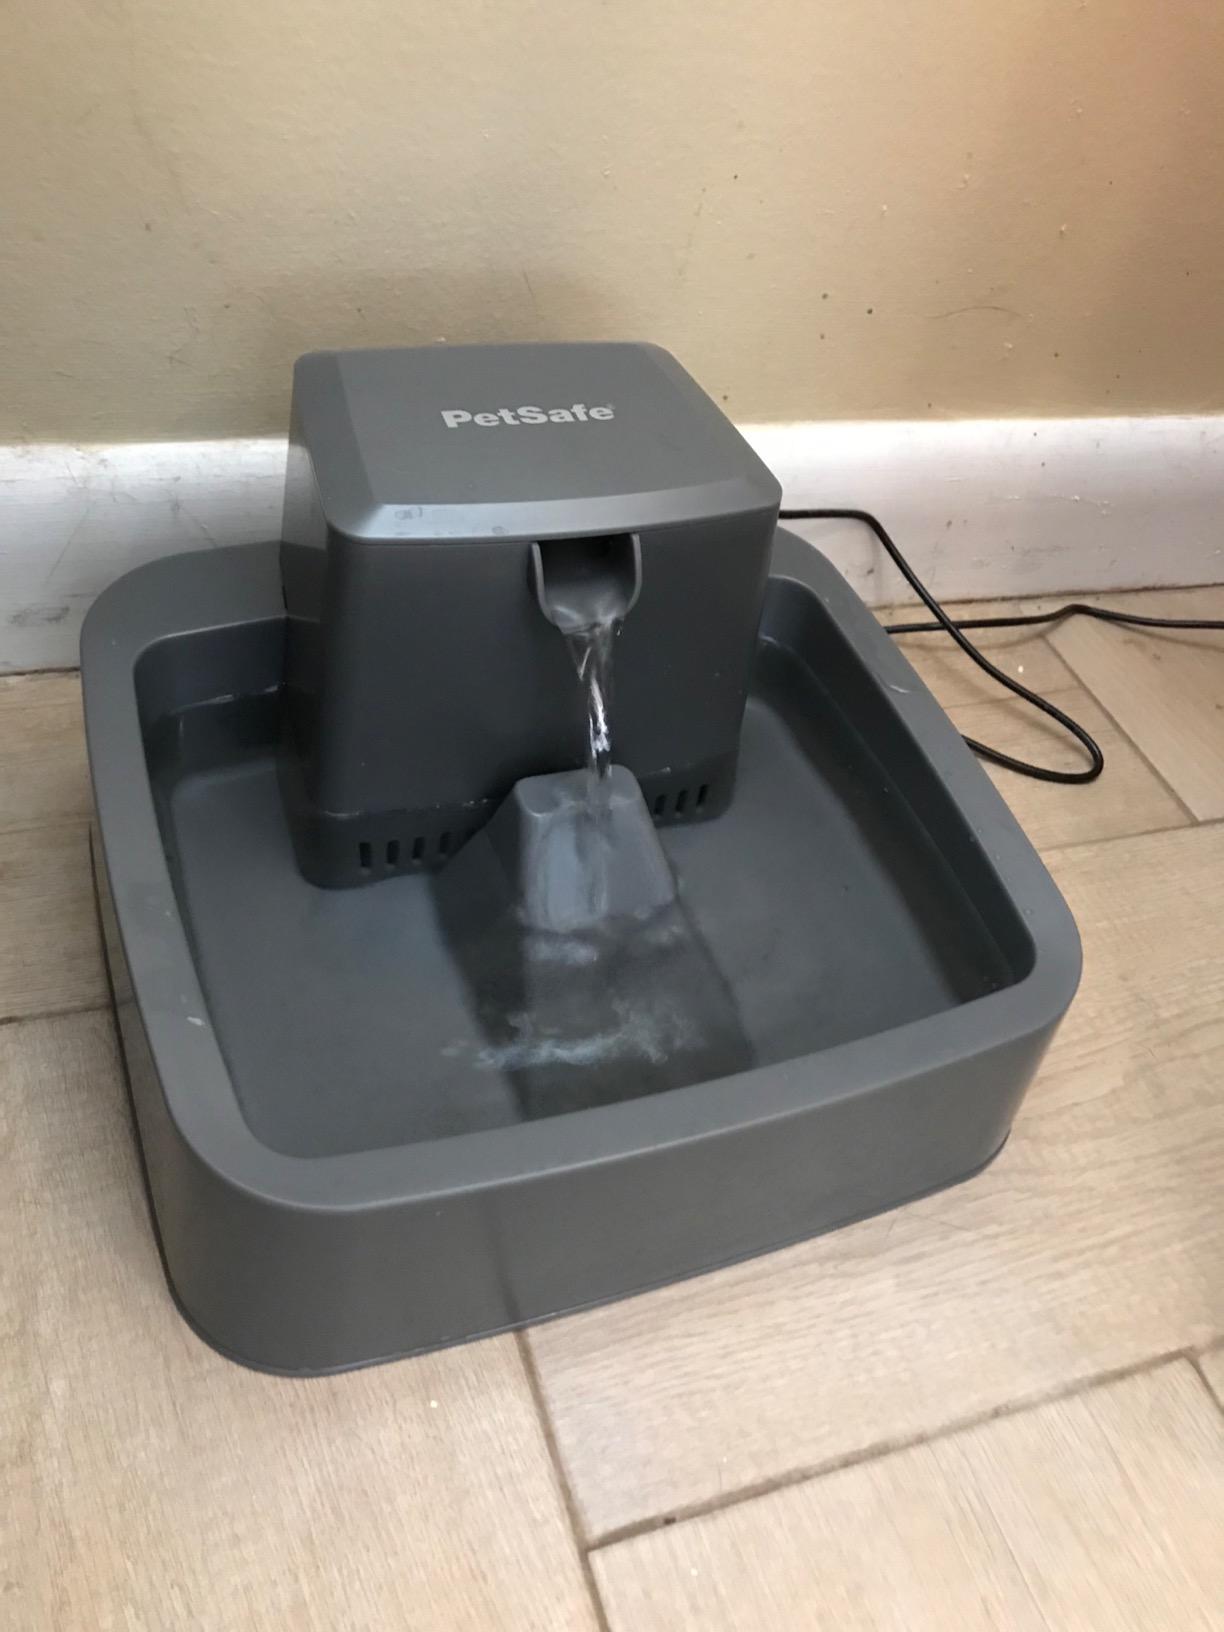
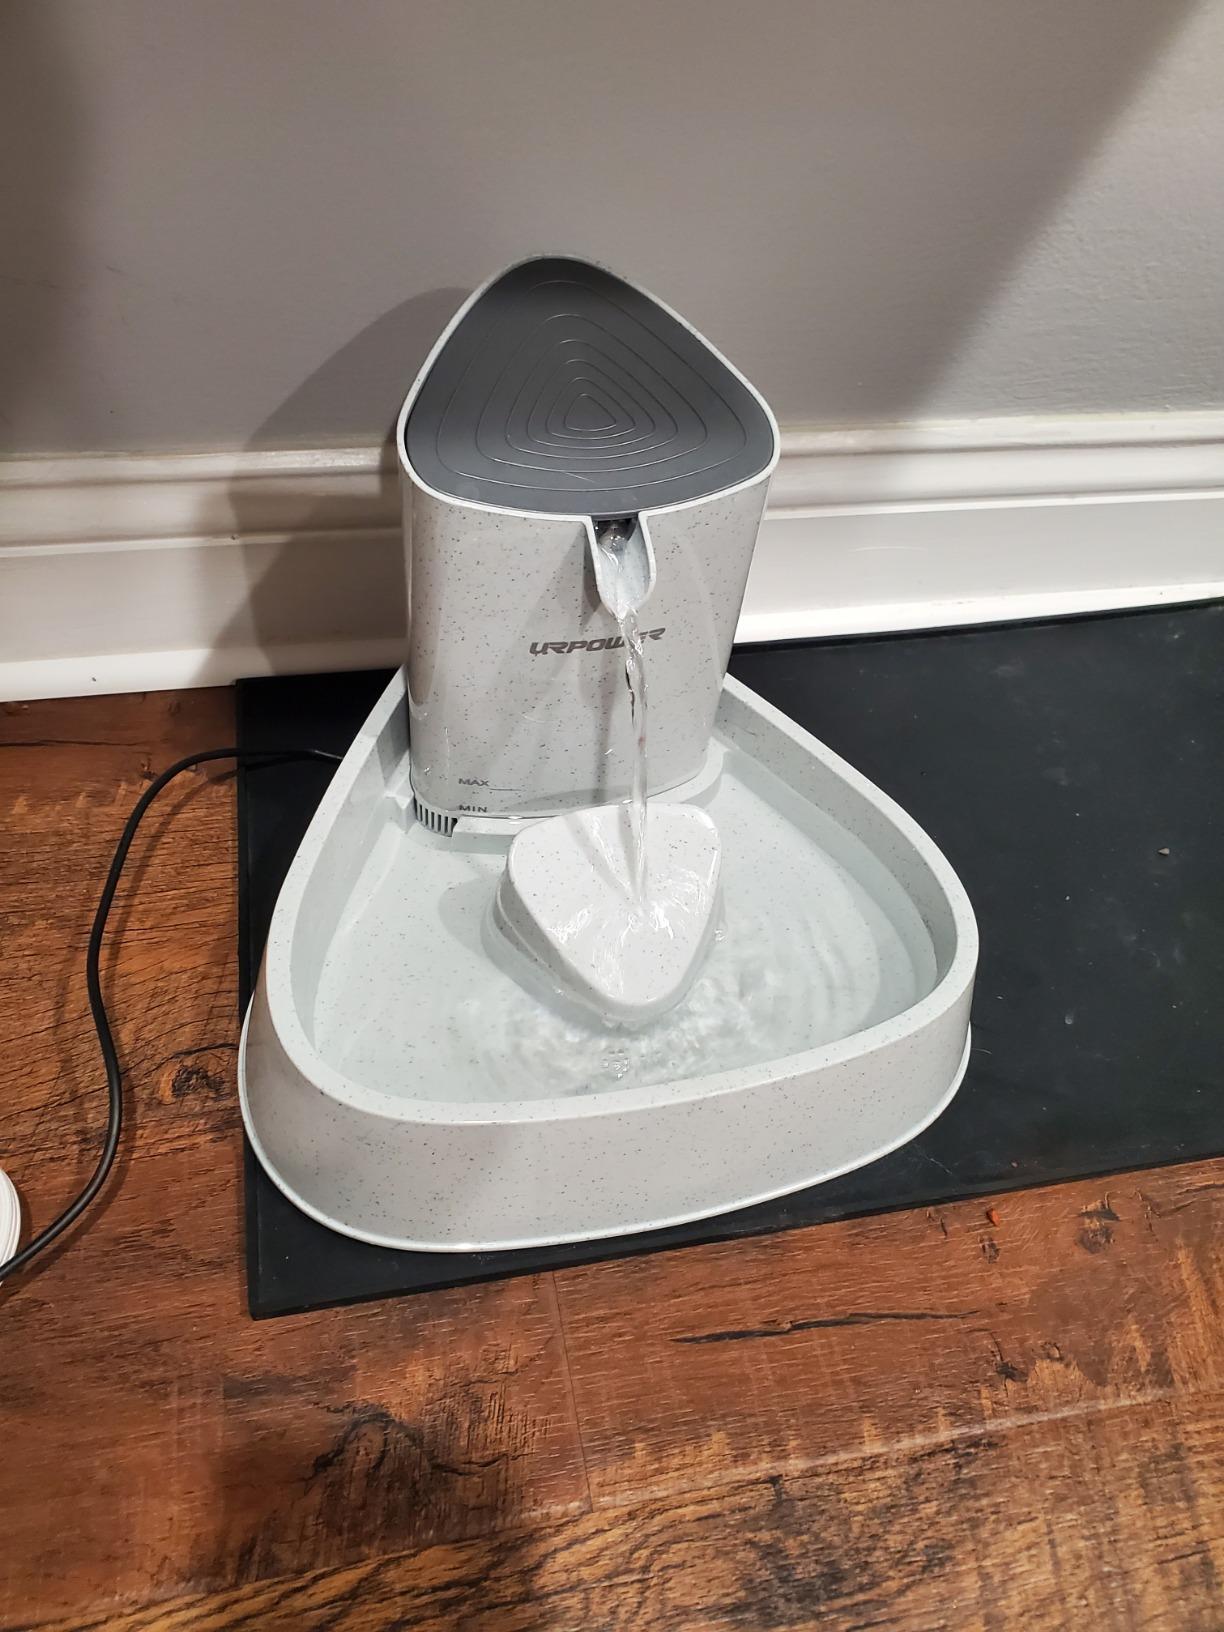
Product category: items_bowl
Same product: no